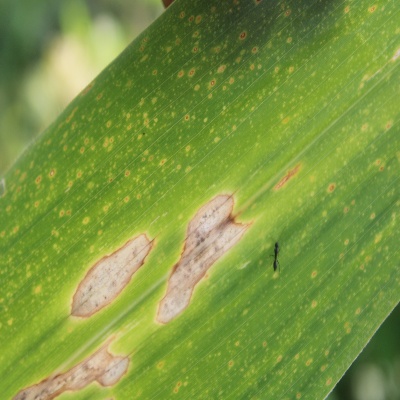
Crop: Maize
Condition: leaf blight